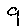
Label: 9